Phillips Exeter Academy

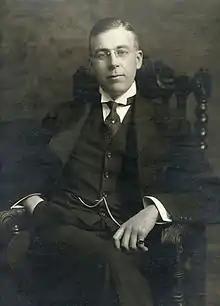
Edward S. Harkness, benefactor

Perry's largest financial windfall came on April 9, 1930, when philanthropist and oil magnate Edward Harkness wrote to Perry to propose a new way of teaching and learning, for which Harkness would donate funds to foot the bill: